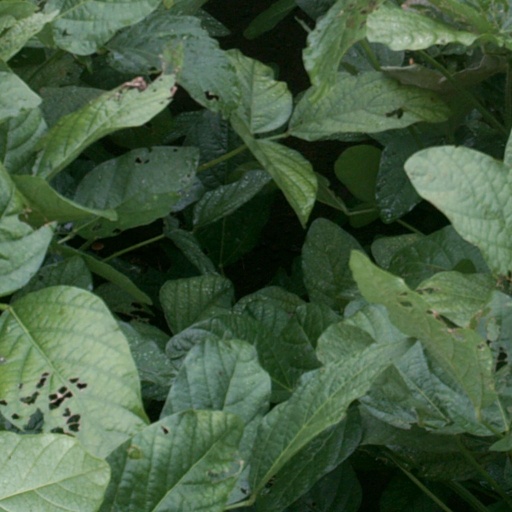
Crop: soybean